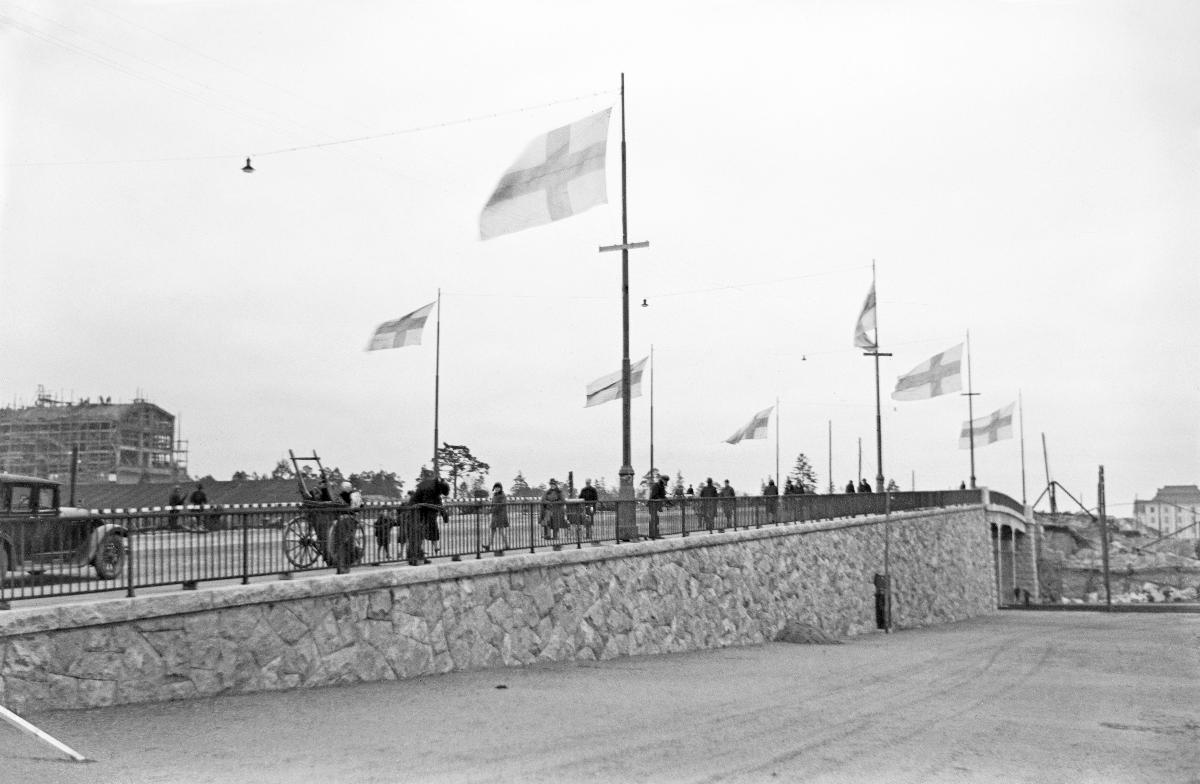
Sturenkadun sillan avajaiset
Öppnandet av Sturegatans bro; The opening of Sturenkatu street's bridge
sisällön kuvaus: Sturenkadun sillan avajaiset Helsingissä 15.11.1929. content description: The opening of Sturenkatu street's bridge in Helsinki 15.11.1929. innehållsbeskrivning: Öppnandet av Sturegatans bro i Helsingfors 15.11.1929.
Kuvaaja: Sundström, Hugo, kuvaaja
Vuosi: 1929
Paikka: Suomi, Uusimaa, Helsinki; Suomi, Uusimaa, Helsinki, Sturenkatu Helsinki
Aiheet: kadut; sillat; avajaiset; autot; liputus; liput; Suomen lippu; HBL; streets; bridges; openings (celebrations); cars; flagging; flags; opening of bridge; Finnish flag; gator; broar; öppningsceremonier; bilar; flaggning; flaggor; öppnande